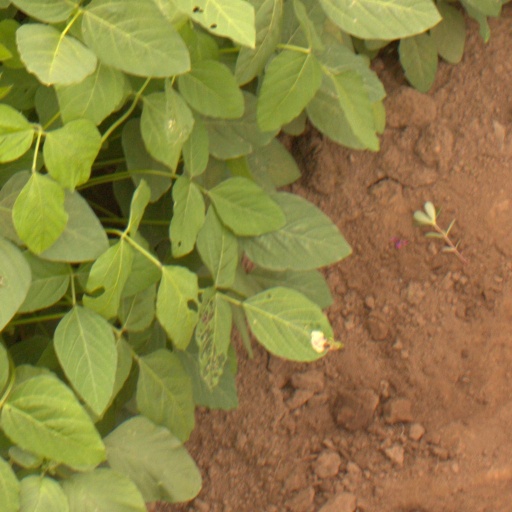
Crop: soybean